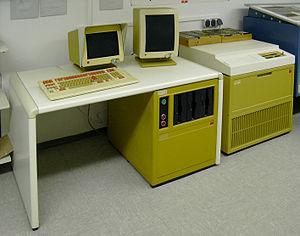
August Hermann Berthold, né le 19 août 1831 et mort le 23 décembre 1904 à Berlin, est un entrepreneur, imprimeur et fondeur de caractères allemand.
La photocomposition est un procédé de composition de lignes de texte en qualité typographique par un principe photographique, et non, comme depuis les débuts de l’imprimerie, par des caractères en plomb assemblés manuellement ou mécaniquement. Assis devant le clavier d'une machine imposante, un opérateur peut ainsi produire des colonnes de texte sur des films, qui sont ensuite découpés et assemblés pour réaliser les maquettes transparentes des pages de journal, brochures, livres, etc. au travers desquelles on « flashe » les plaques de l'imprimerie offset.